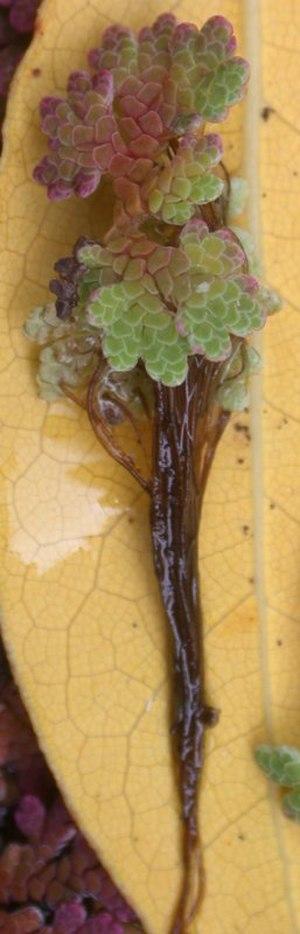
Azolla pinnata est une petite fougère aquatique flottante originaire du sud-est asiatique à l'Afrique de l'Est. Elle appartient à la famille des Salviniaceae.